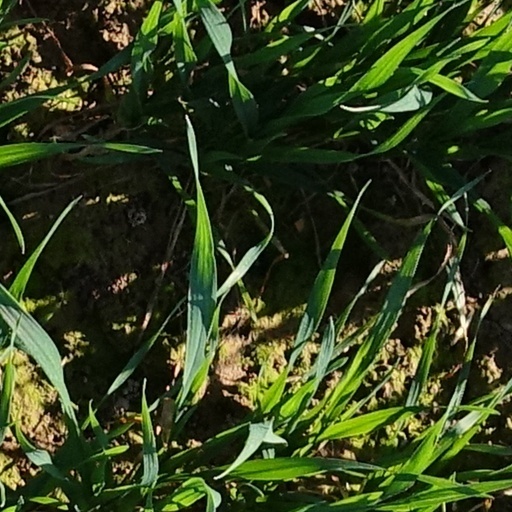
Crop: wheat